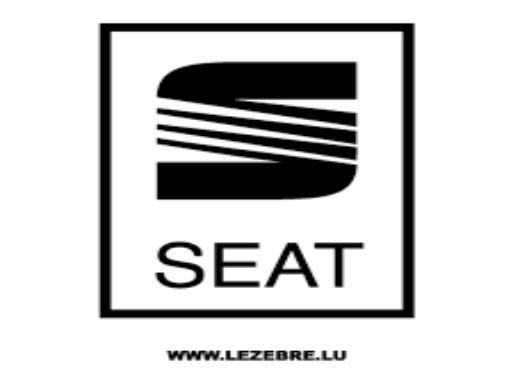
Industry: Transportation